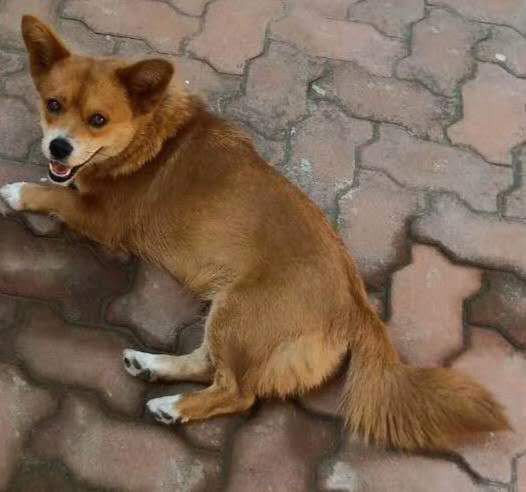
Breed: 3336-n000121-chinese_rural_dog